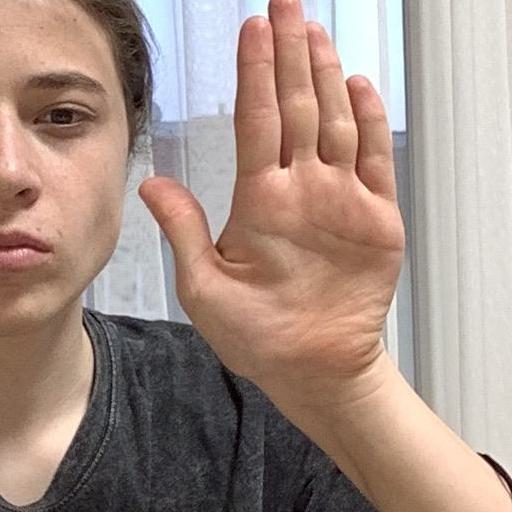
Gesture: stop